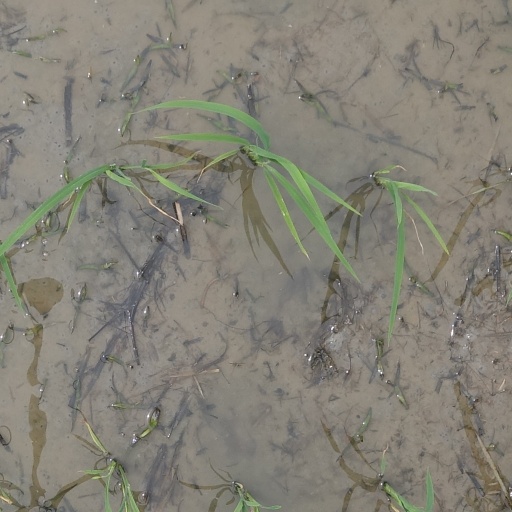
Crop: rice